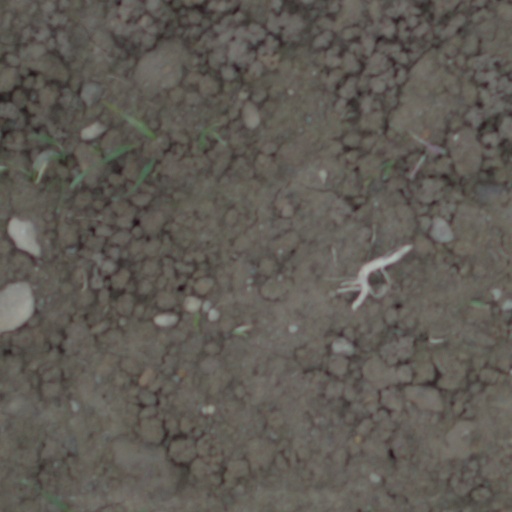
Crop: wheat